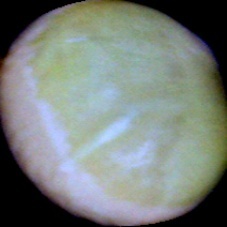
Label: Immature